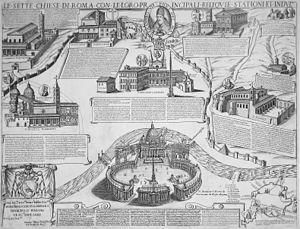
Cet article recense les églises nationales implantées à Rome, en Italie.